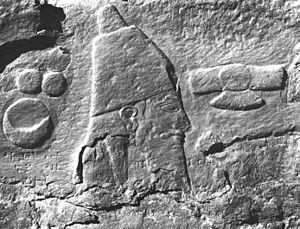
Shikaft-e Gulgul est un site rupestre assyrien situé dans les environs de Gulgul, village à proximité du mont Pusht-e Kuh, au Luristan, en Iran. Il consiste en un relief sculpté dans la roche, datant du VIIᵉ siècle av. J.-C., et attribué à Assarhaddon.